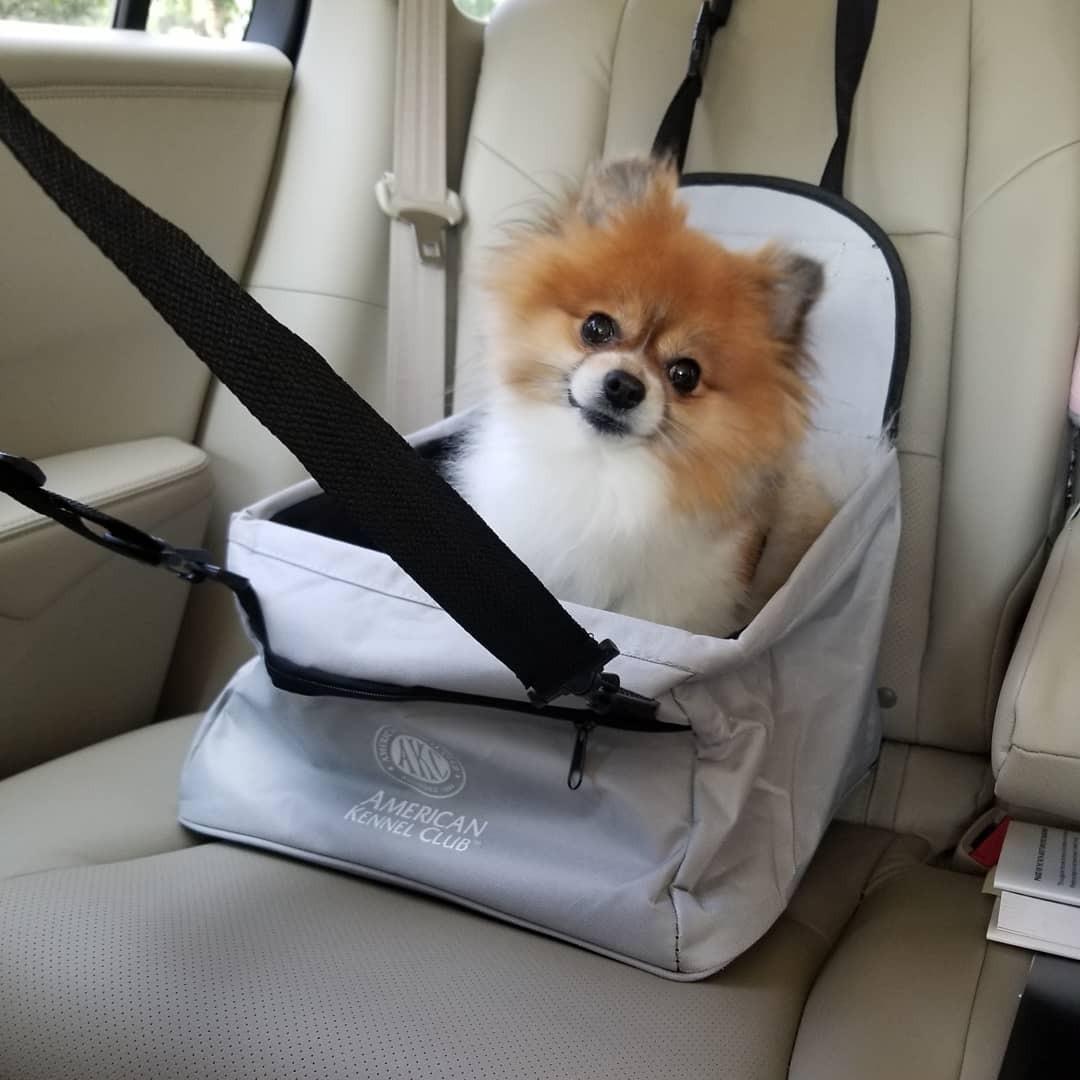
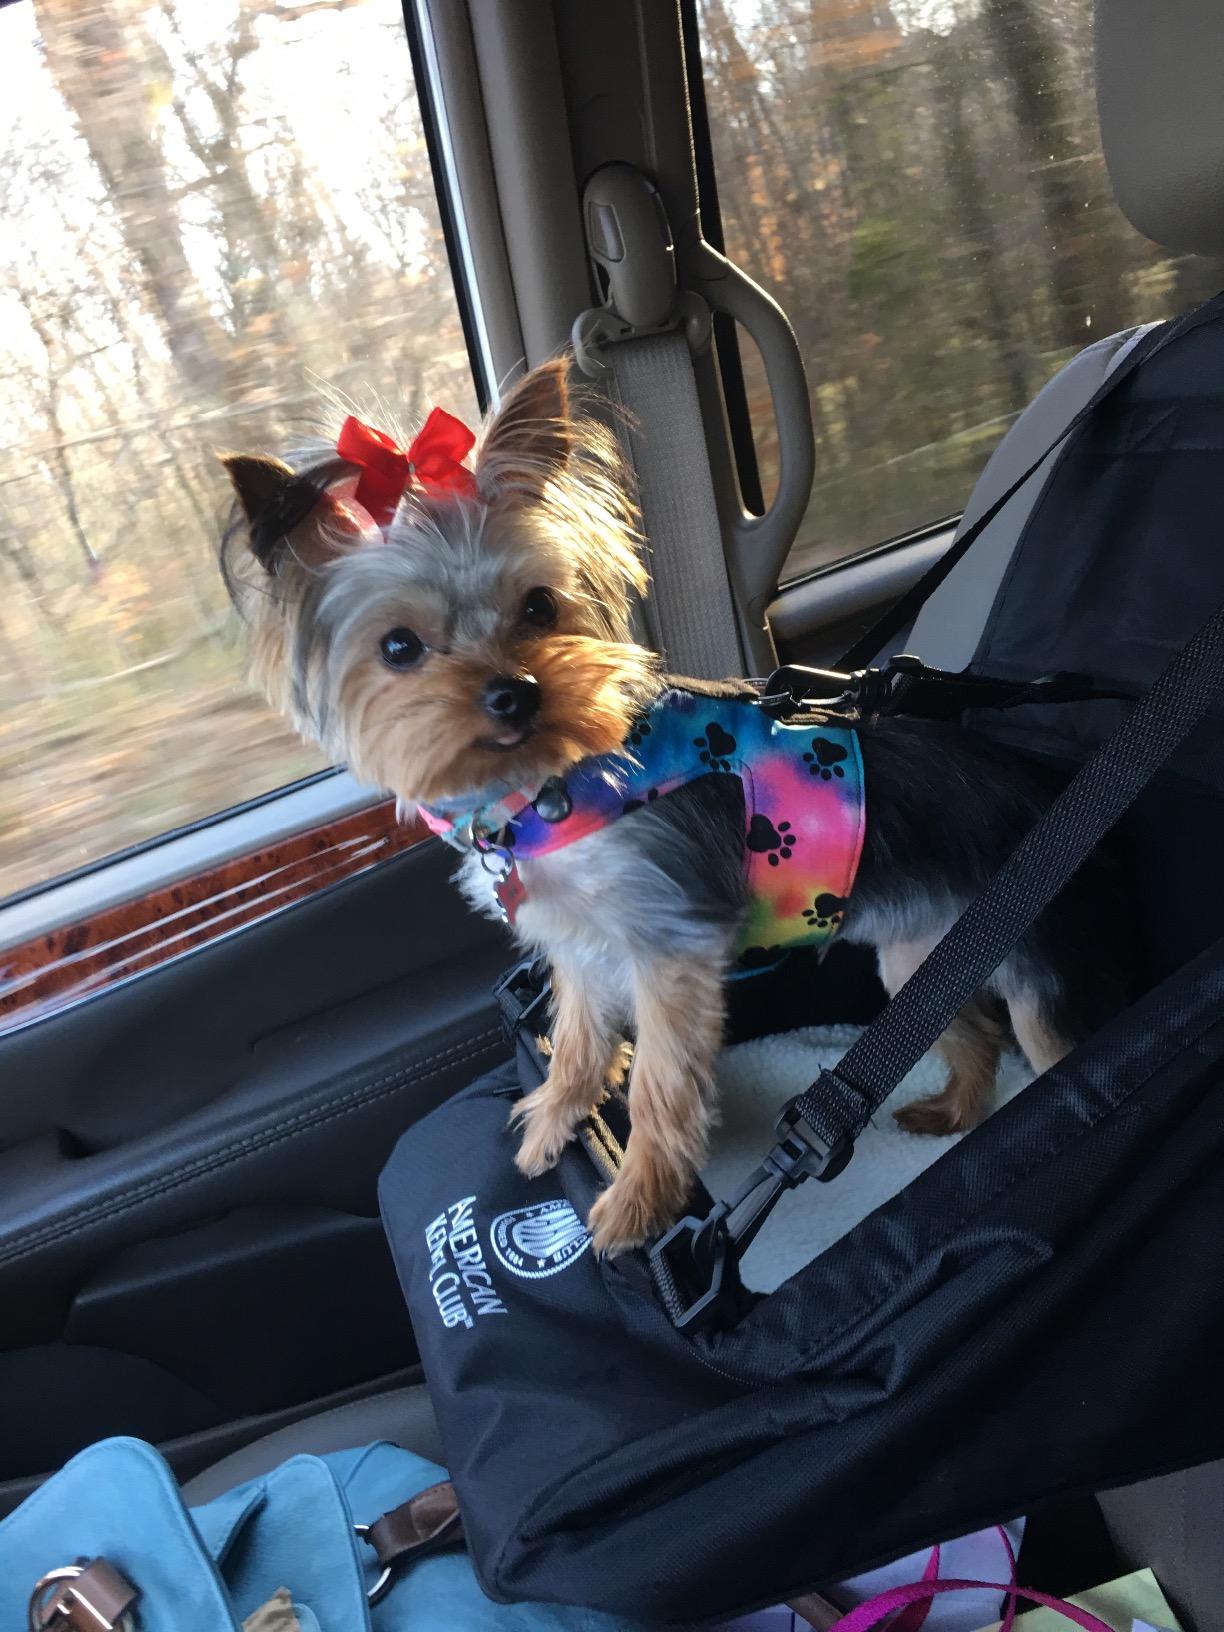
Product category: items_kennel
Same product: no